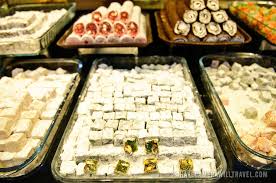
Yemek: lokum